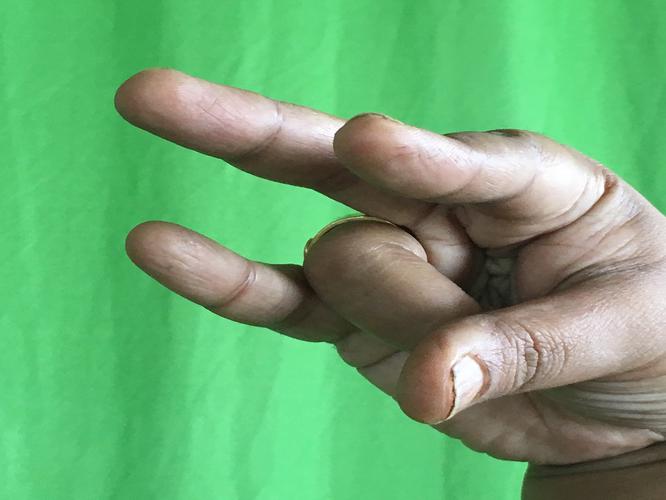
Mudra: Kangulam
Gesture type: single_hand